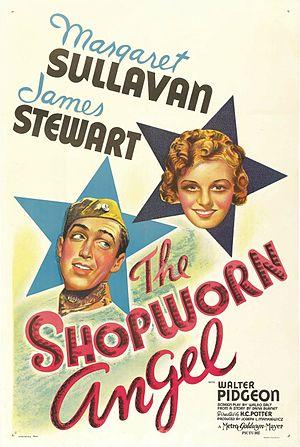
L'Ange impur est un film américain réalisé par H. C. Potter, sorti en 1938. Le film est un remake du film Le Rêve immolé.